Wang Huiyao

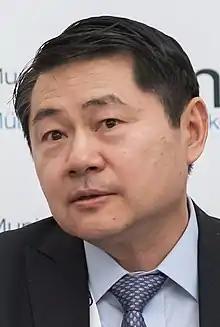
Wang Huiyao during the MSC 2019

Wang Huiyao (born July 2, 1958), also known as Henry Wang, is the founder and president of Center for China and Globalization (CCG), a think tank in China. Wang plays multiple policy advisory roles in China, as a counselor for the State Council appointed by Premier Li Keqiang in 2015, and honorable vice chairman of China Association for International Economic Cooperation (CAIEC) under the Ministry of Commerce.